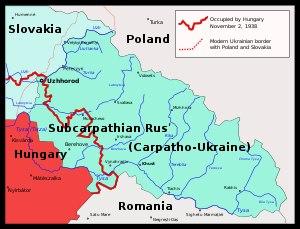
La Ruthénie, dite aussi Ruthénie subcarpatique, Russynie subcarpatique, Ukraine subcarpatique, Ukraine transcarpatique ou Transcarpatie est une petite région d’Europe centrale située dans l'ouest de l’Ukraine actuelle. Elle est peuplée de plusieurs groupes ethniques : aux côtés des Ukrainiens majoritaires, aussi appelés ici Ruthènes, Russyns et Houtsoules, vivent aussi des minorités slovaques, hongroises, roumaines, juives et tsiganes.